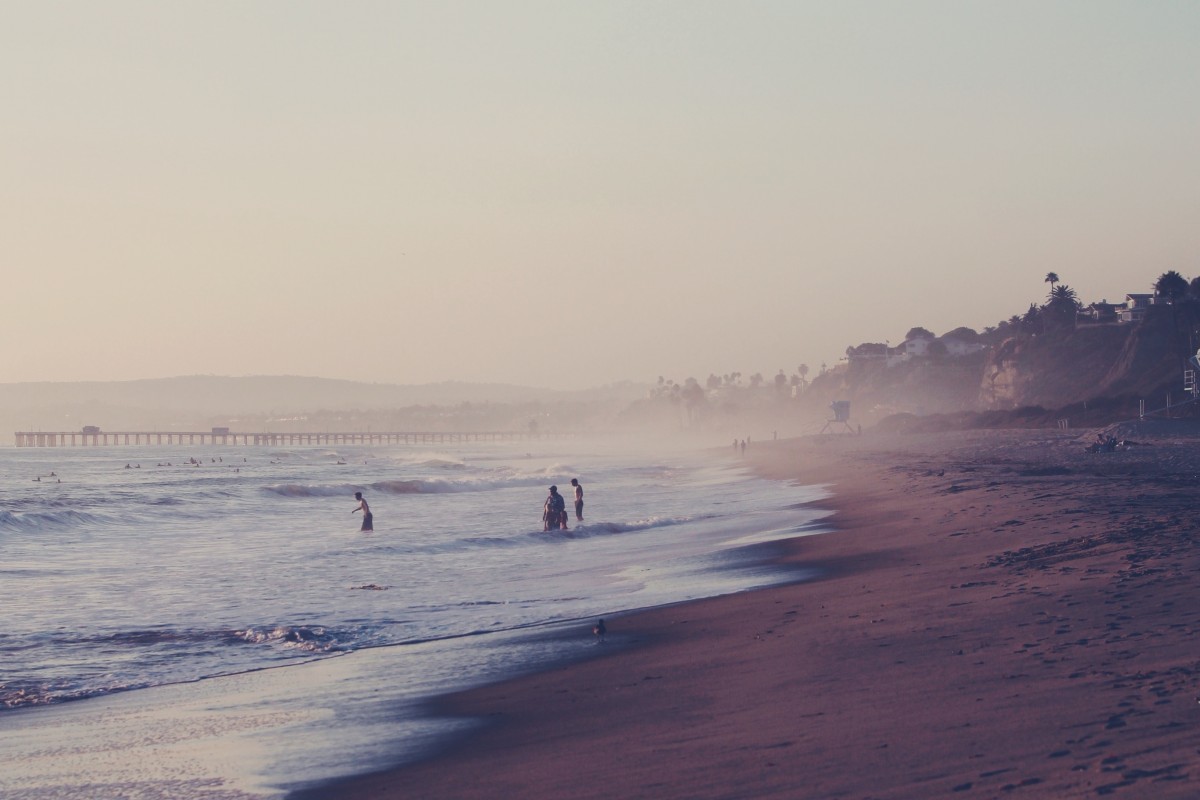
Tags: sea, coast, sand, ocean, horizon, person, snow, winter, people, sunrise, sunset, mist, morning, shore, dawn, dusk, evening, weather, bay, material, body of water, mudflat, natural environment